Tokyo National Museum

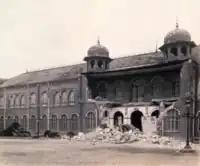
The front of the original Honkan after the Great Kanto Earthquake (1923)

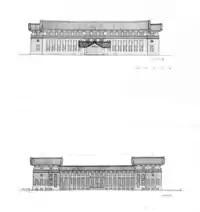
Jin Watanabe's 1937 plans for the second Honkan, front and side elevations

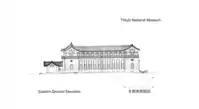
East elevation

Ueno Park was founded in 1873 on land that had been held by the metropolitan government since the destruction of most of the Kaneiji Temple during the Boshin War that established the Meiji Restoration, partially following the example set by the American government at Yellowstone the preceding year. Hisanari Machida, the museum's first director, had advocated the use of the spacious park for a wide-ranging museum as early as 1873 but parts of it were used for the military and education ministries until 1875, when the Home Ministry acquired complete control. The museum's early conception was based on the South Kensington Museum (now the Victoria & Albert Museum) in London, but important changes were made. The museum collections were divided into the eight categories of fine arts, nature, agriculture & forestry, history, law, education, industry, and land & sea. The ministry gave the entire park to the museum in January 1876 but its facilities there weren't completed until 1881, when the original Honkan was completed in time for the Second National Industrial Exhibition; the smaller brick building used by the first National Industrial Exhibition in 1877 was incorporated into this as a wing. In April 1881, the museum was moved from the Home Ministry to the Ministry of Agriculture and Trade. It began construction on the associated zoo and added the Asakusa Bunko collection to the museum as its book department.